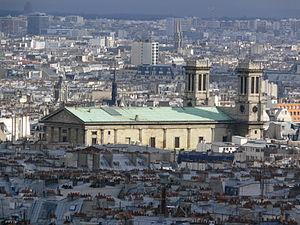
L'église Saint-Vincent-de-Paul à Paris, située sur la place Franz-Liszt dans le 10ᵉ arrondissement, est dédiée à saint Vincent de Paul. Elle domine le quartier construit au XIXᵉ siècle sur l'emplacement de l'ancien enclos Saint-Lazare, où était située la maison saint Lazare, occupée par Saint Vincent de Paul et la Congrégation de la Mission de 1632 à 1793, et où il a vécu et œuvré.